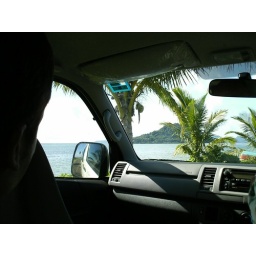
being transported by van to the boat that would take us to our resort...